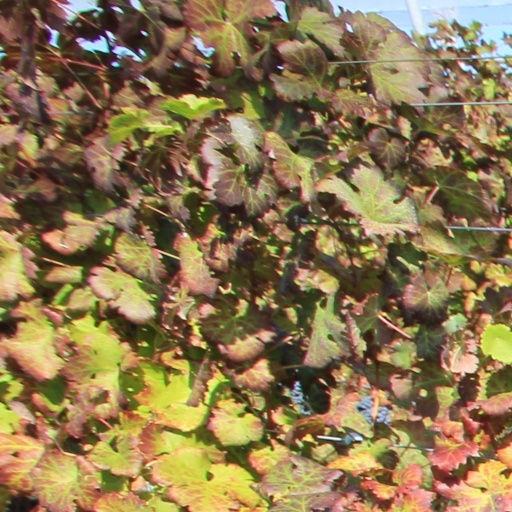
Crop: grape